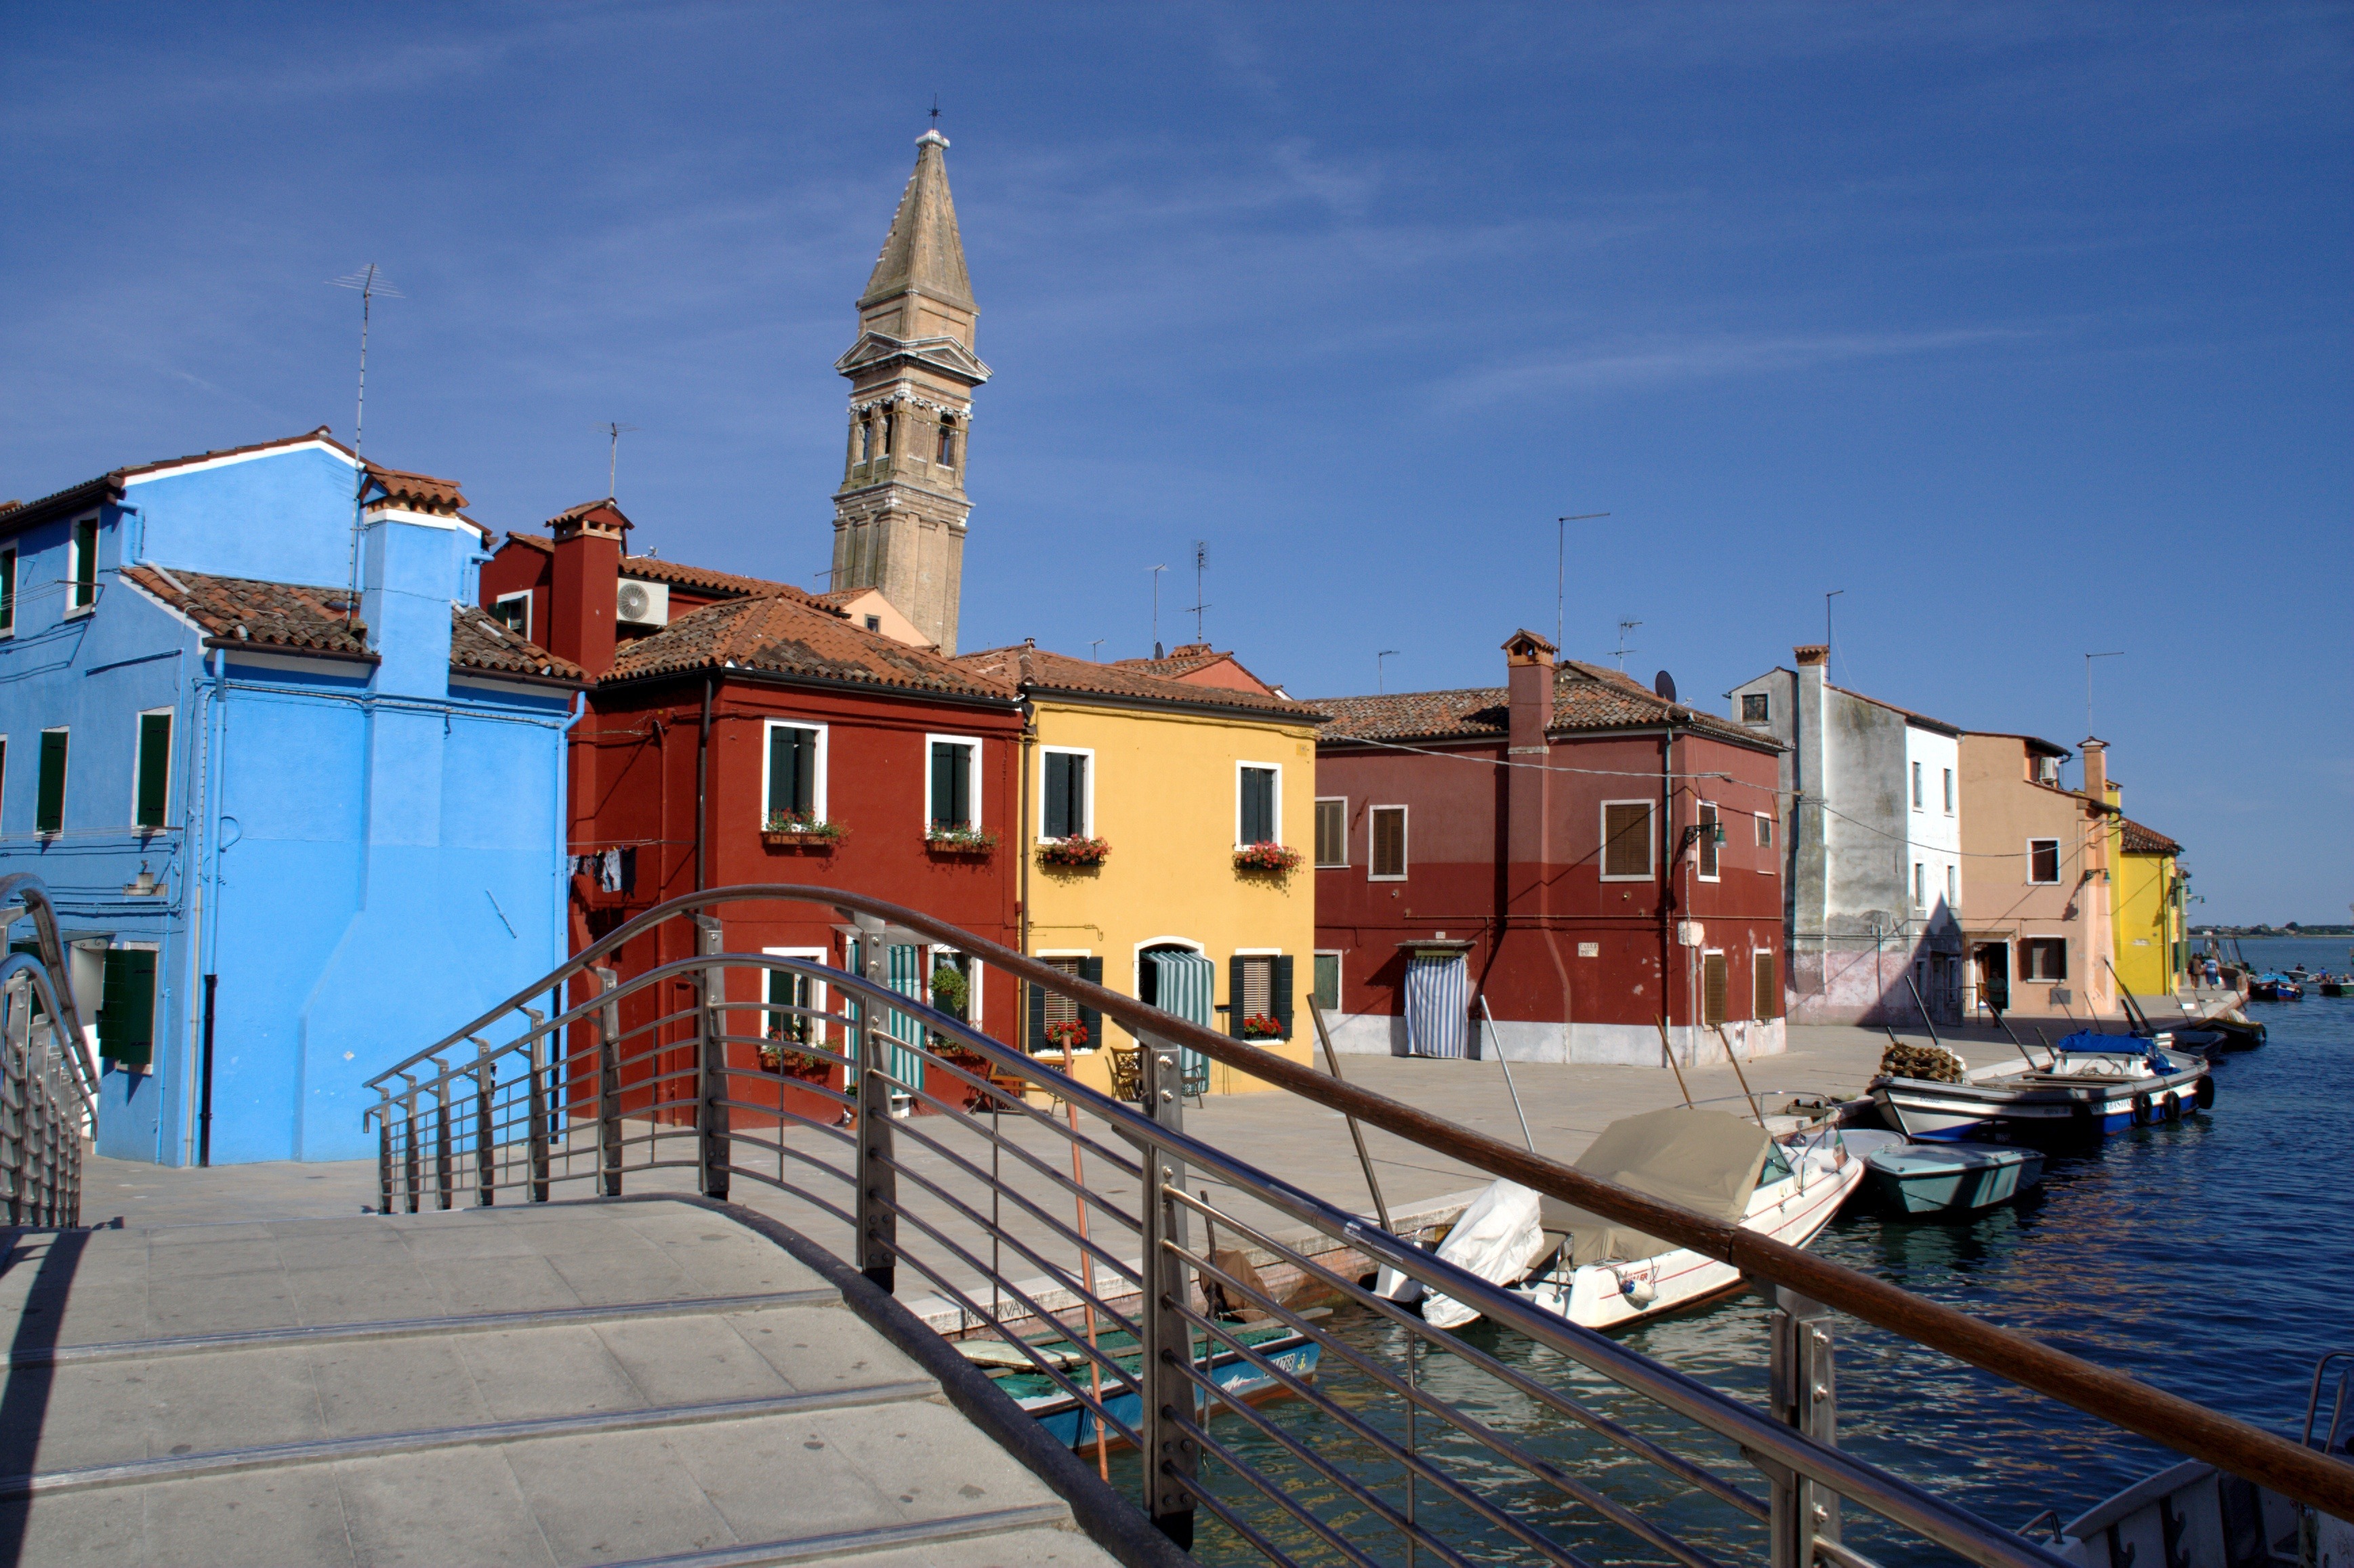
sea, coast, town, cityscape, vacation, italy, facade, venice, waterway, burano